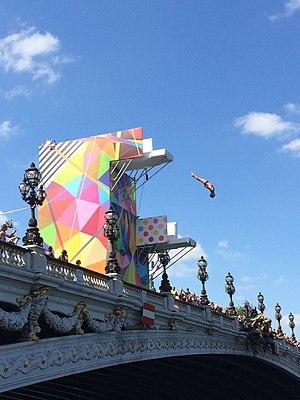
Démonstration de plongeon depuis le pont Alexandre-III pendant les Journées Olympiques à Paris.
La ville de Paris, capitale de la France, présente officiellement sa candidature à l'organisation des Jeux olympiques et paralympiques d’été de 2024 le 23 juin 2015.
Le pont Alexandre-III est un pont franchissant la Seine entre le 7ᵉ et le 8ᵉ arrondissement de Paris.